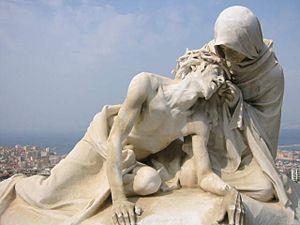
Chemin de Croix . Statue sur le parvis de la Basilique Notre-Dame-de-la-Garde à Marseille.
Un évangile est un écrit en langue grecque qui relate la vie et l'enseignement de Jésus de Nazareth, appelé par les chrétiens Jésus-Christ. De nombreux évangiles ont circulé pendant les premiers siècles du christianisme.